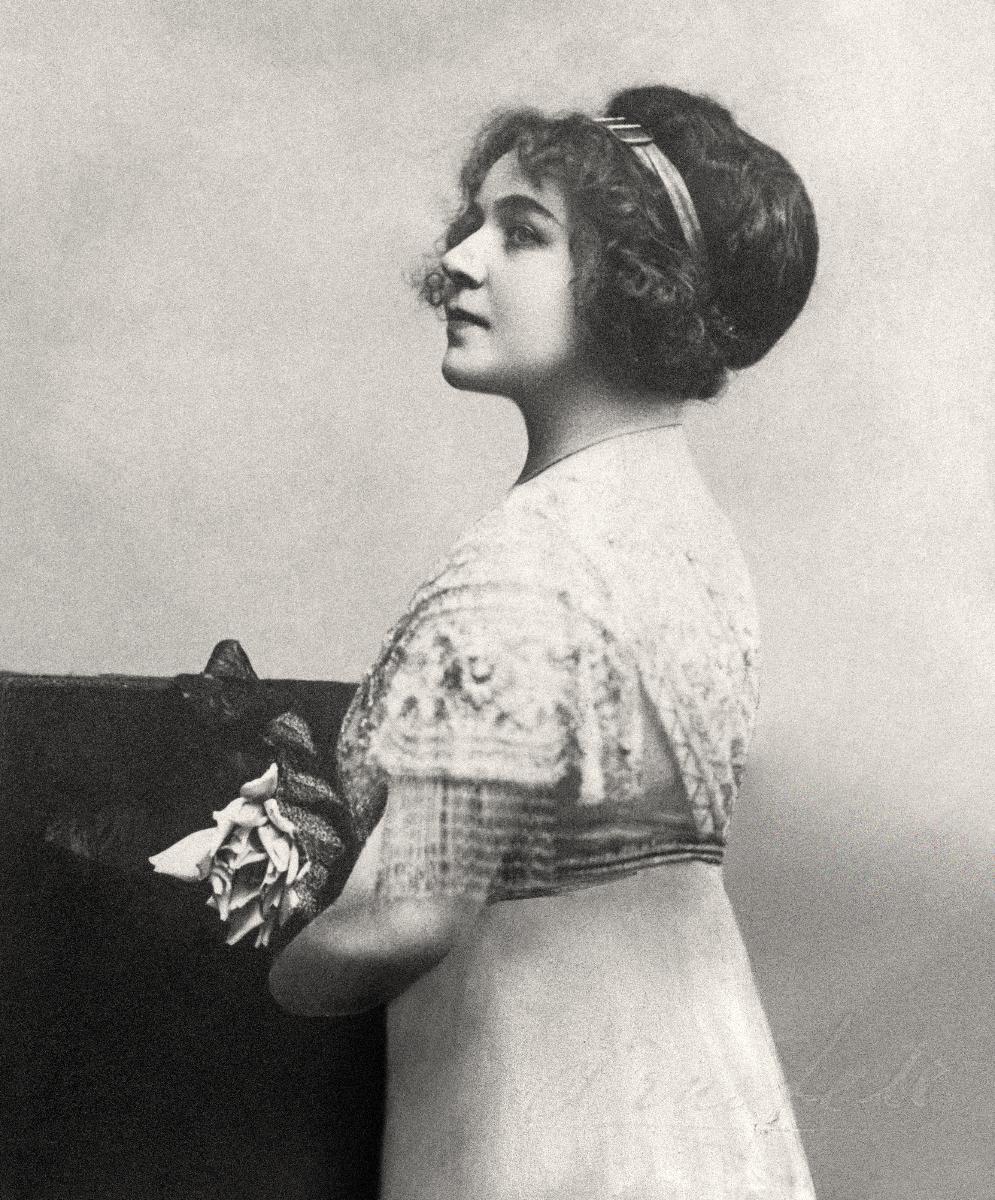
Maikki Järnefelt-Palmgren
Maikki Järnefelt-Palmgren
sisällön kuvaus: Oopperalaulaja Maikki Järnefelt-Palmgren 1917. content description: Finnish opera singer Maikki Järnefelt-Palmgren, 1917.
Vuosi: 1917
Paikka: Suomi
Aiheet: Järnefelt-Palmgren, Maikki; henkilöt; laulajat; oopperalaulajat; oopperataide; profiilit (KAUNO); naislaulajat; persons; singers; opera (arts); music; Finnish opera singers; female singers; personer (individer); sångare; operakonst; profiler (ansiktet); sångerskor